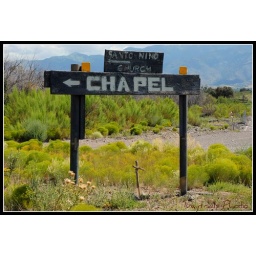
Sign to the church in the middle of nowhere. Notice the small wooden cross under the sign.